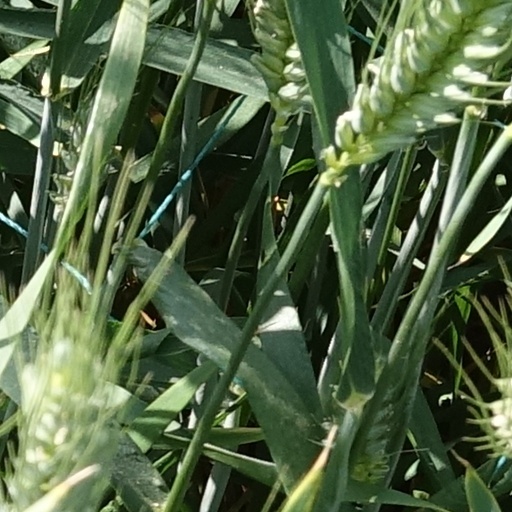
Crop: wheat